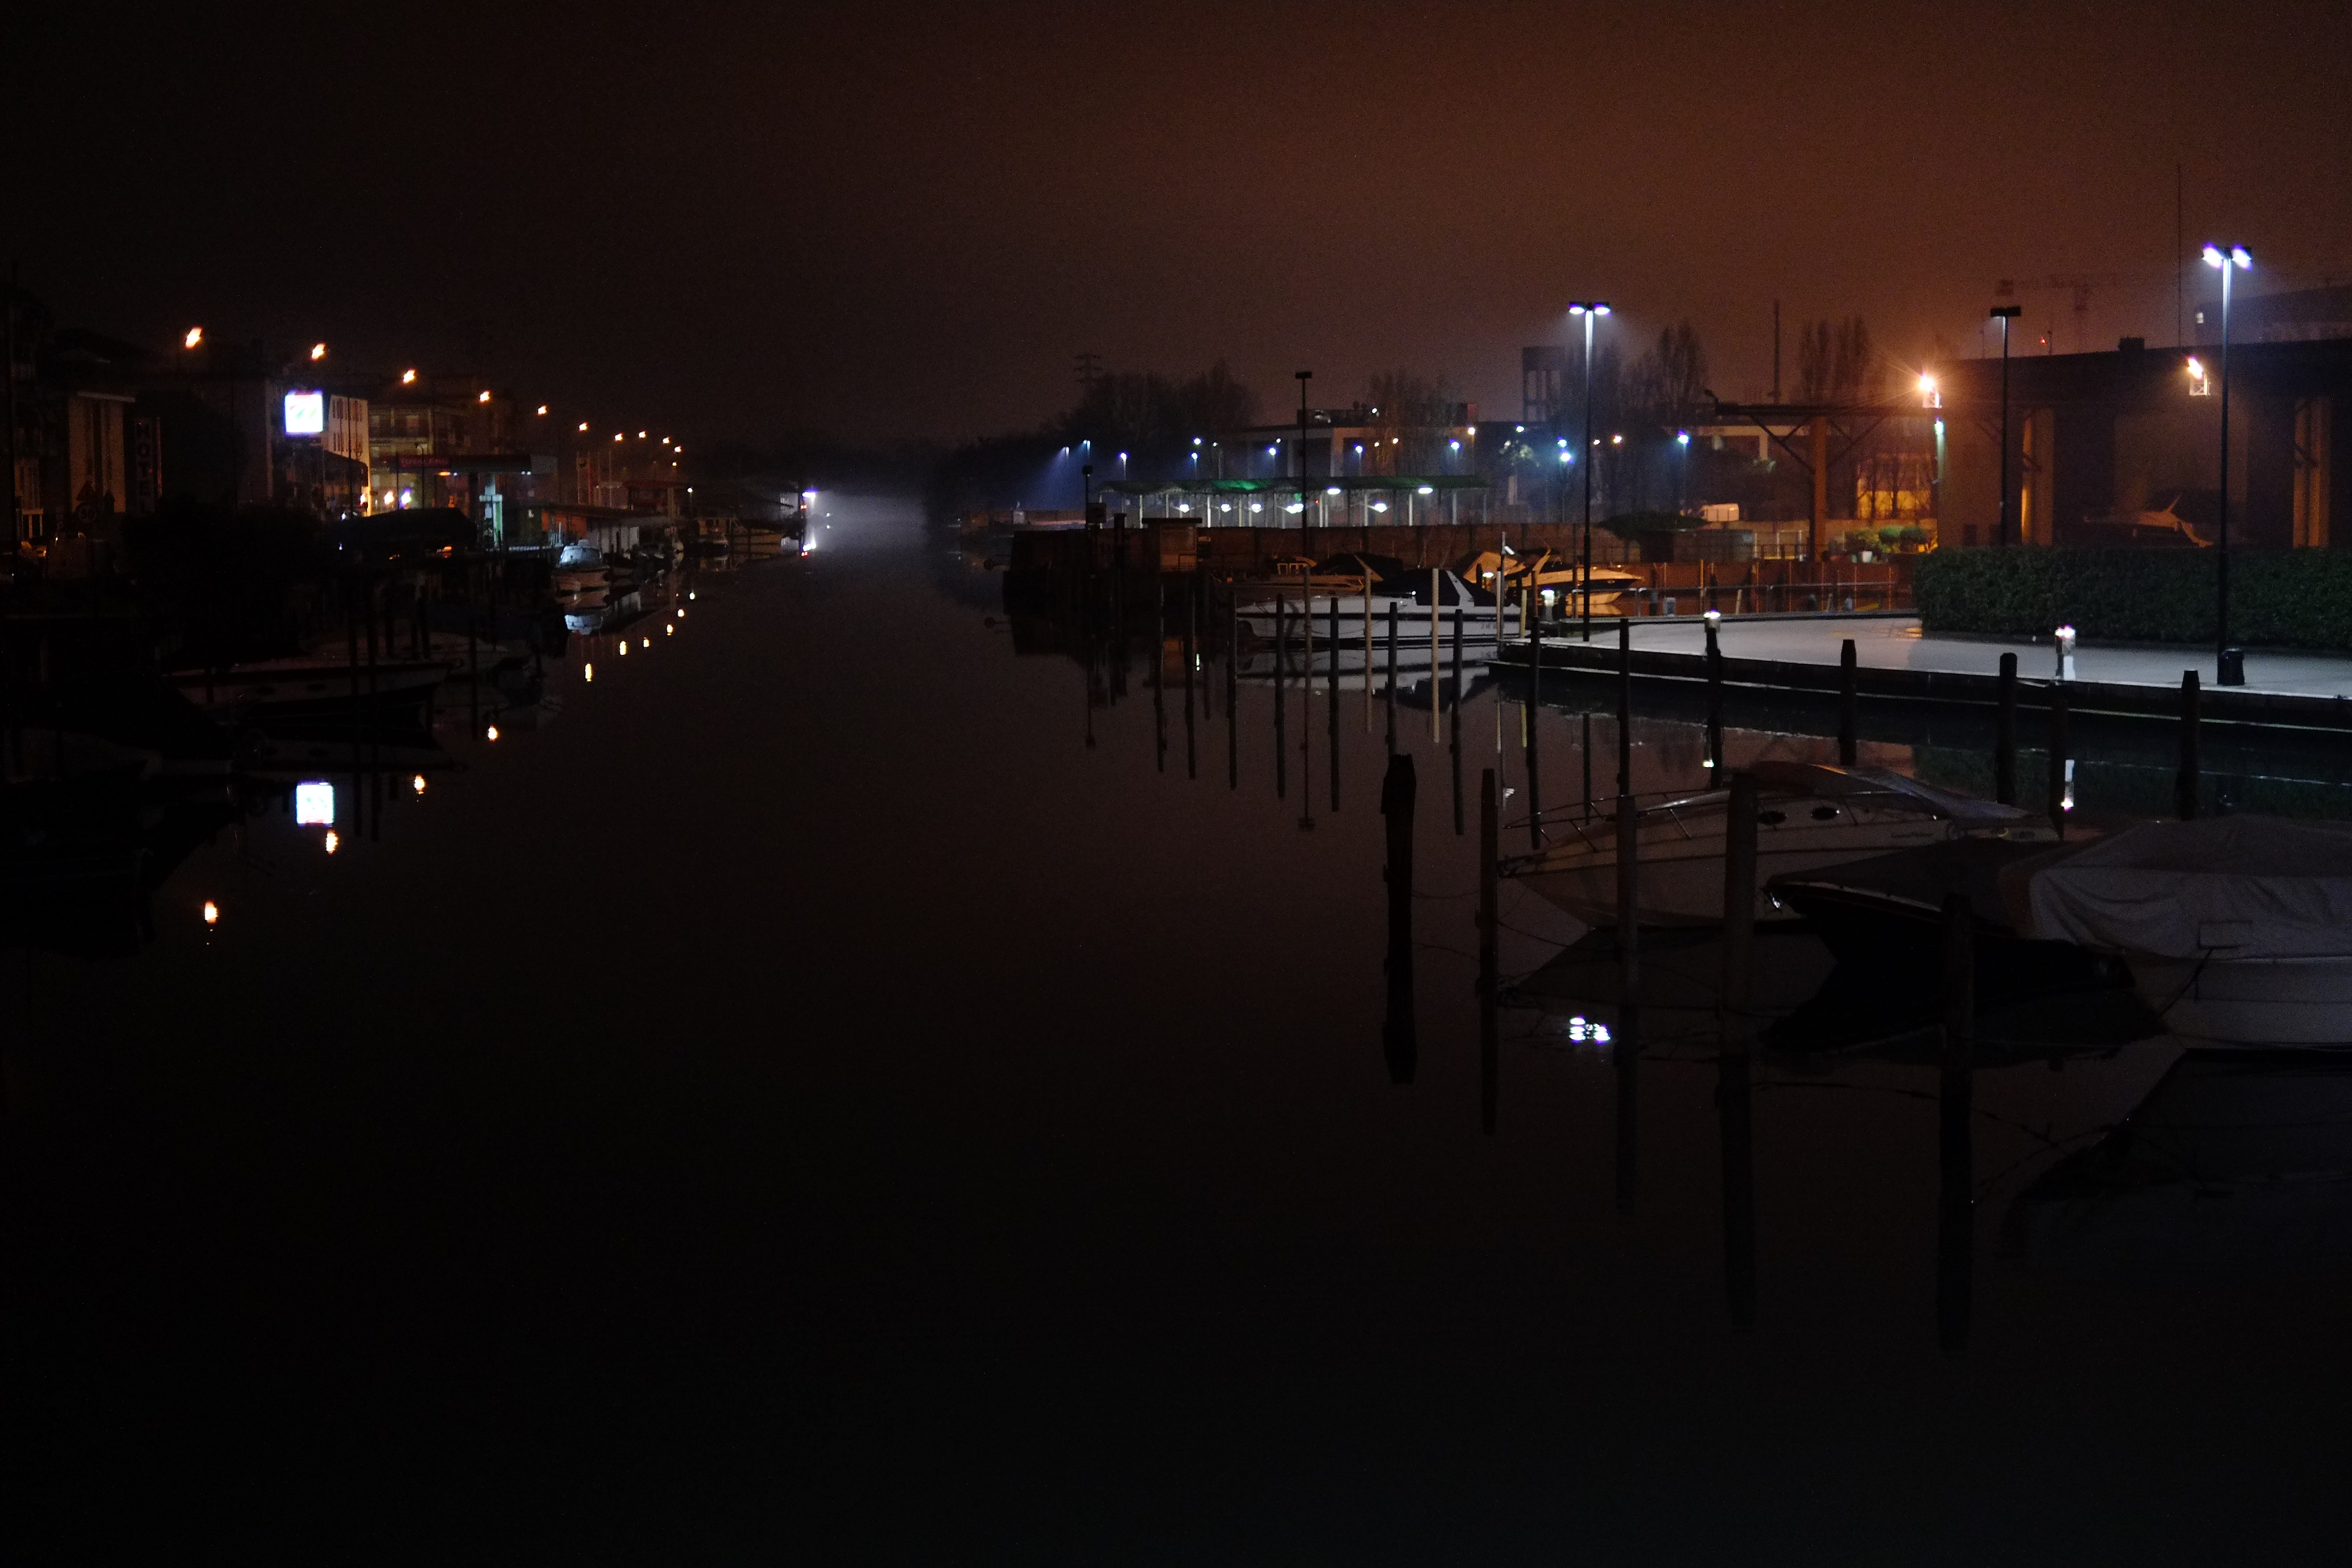
light, night, dusk, evening, reflection, italy, darkness, industry, lighting, italien, industrie, mestre